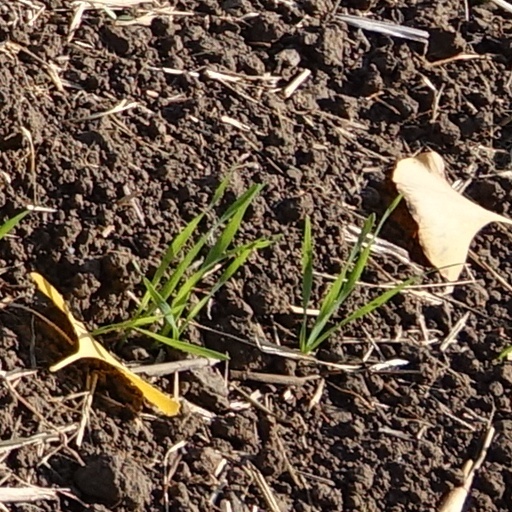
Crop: wheat